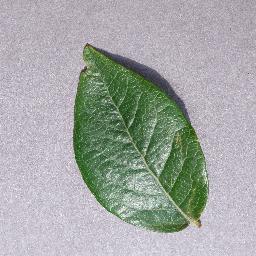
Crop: blueberry
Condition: healthy